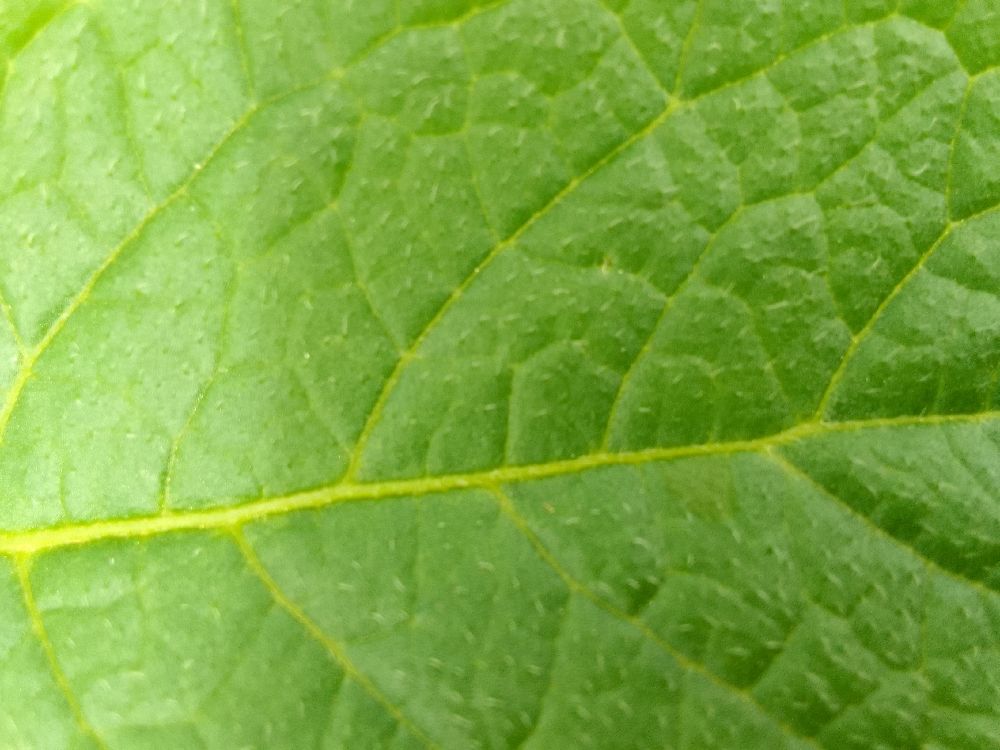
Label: Healthy